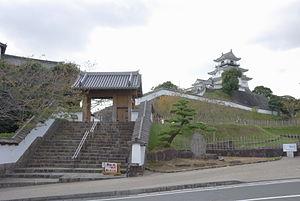
Le château de Kakegawa est un château japonais qui sert de siège à différents fudai daimyo qui règnent sur le domaine de Kakegawa de la province de Tōtōmi, dans ce qui est à présent la ville de Kakegawa, préfecture de Shizuoka.